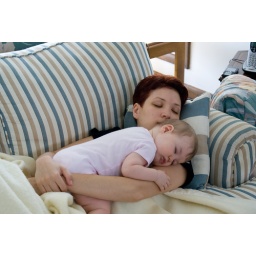
sleeping on the couch at the beach house in Bethany Beach, DE